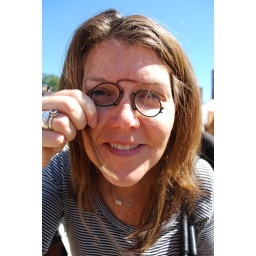
I like the black lines in the shirt and the glasses, the glasses and head add odd shapes to the composition.